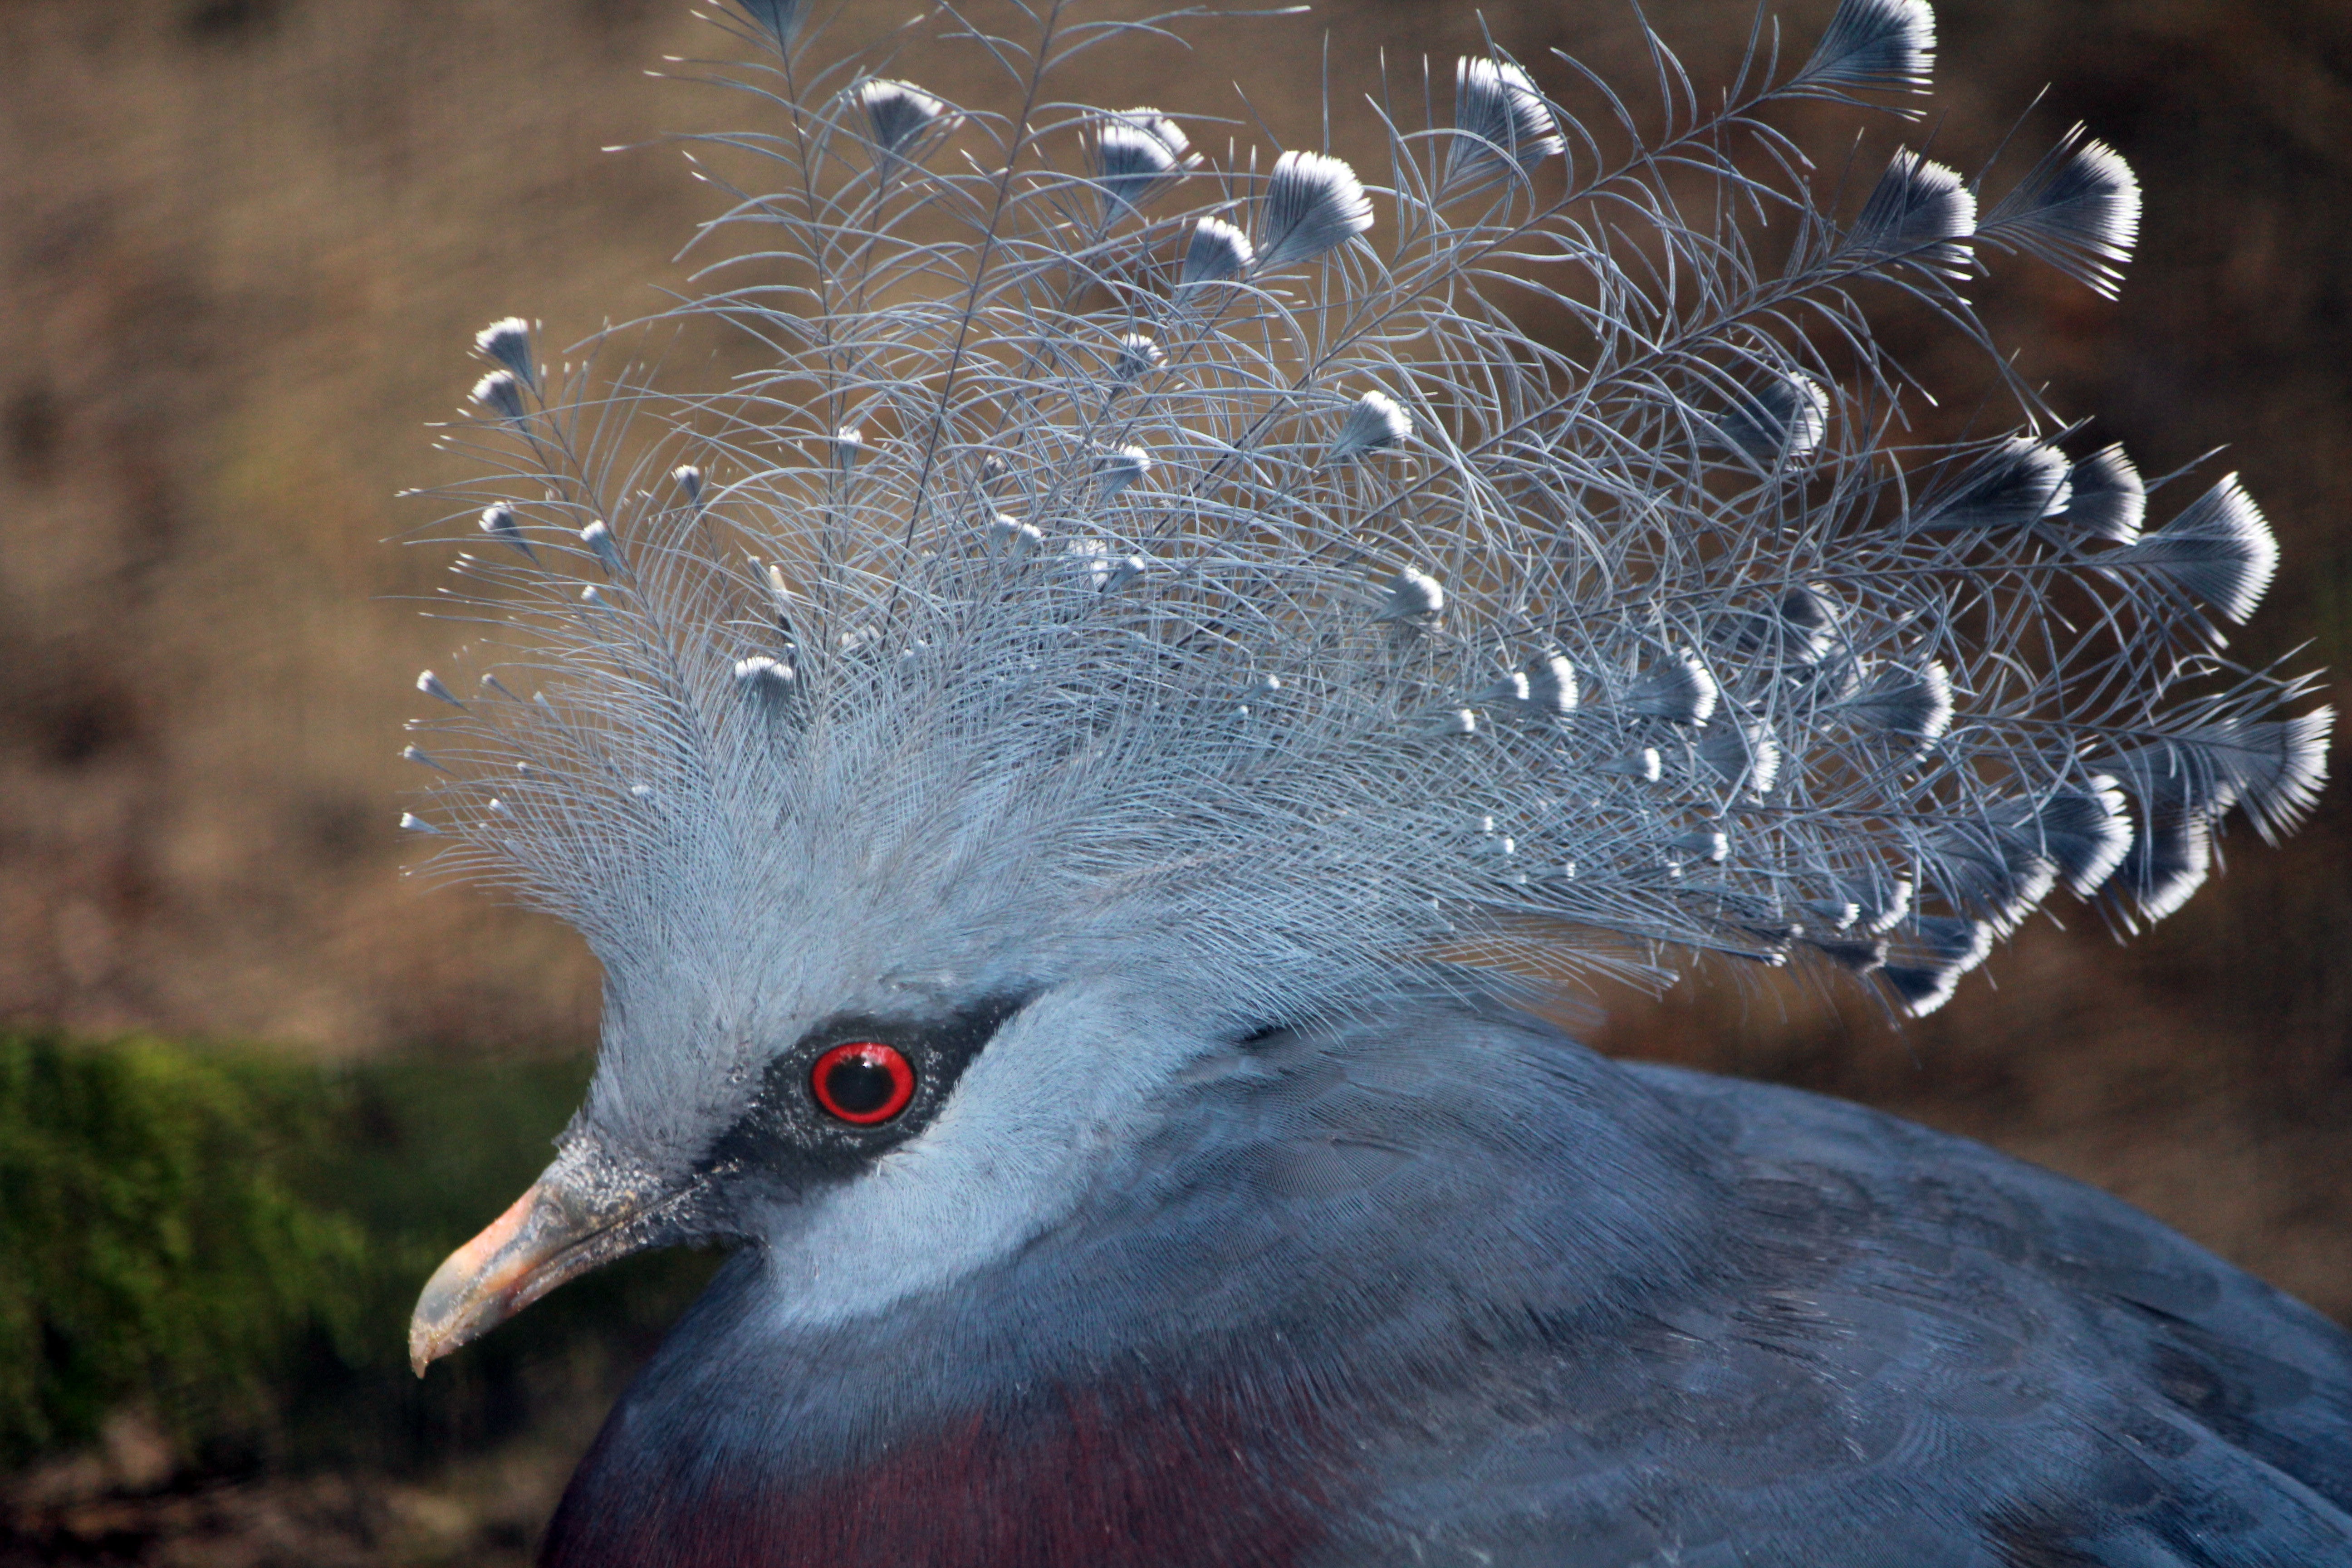
nature, winter, bird, wing, wildlife, beak, fauna, close up, vertebrate, bird of paradise, magnificent bird, bird beauty